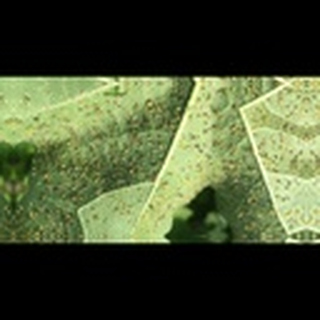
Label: cotton_aphids